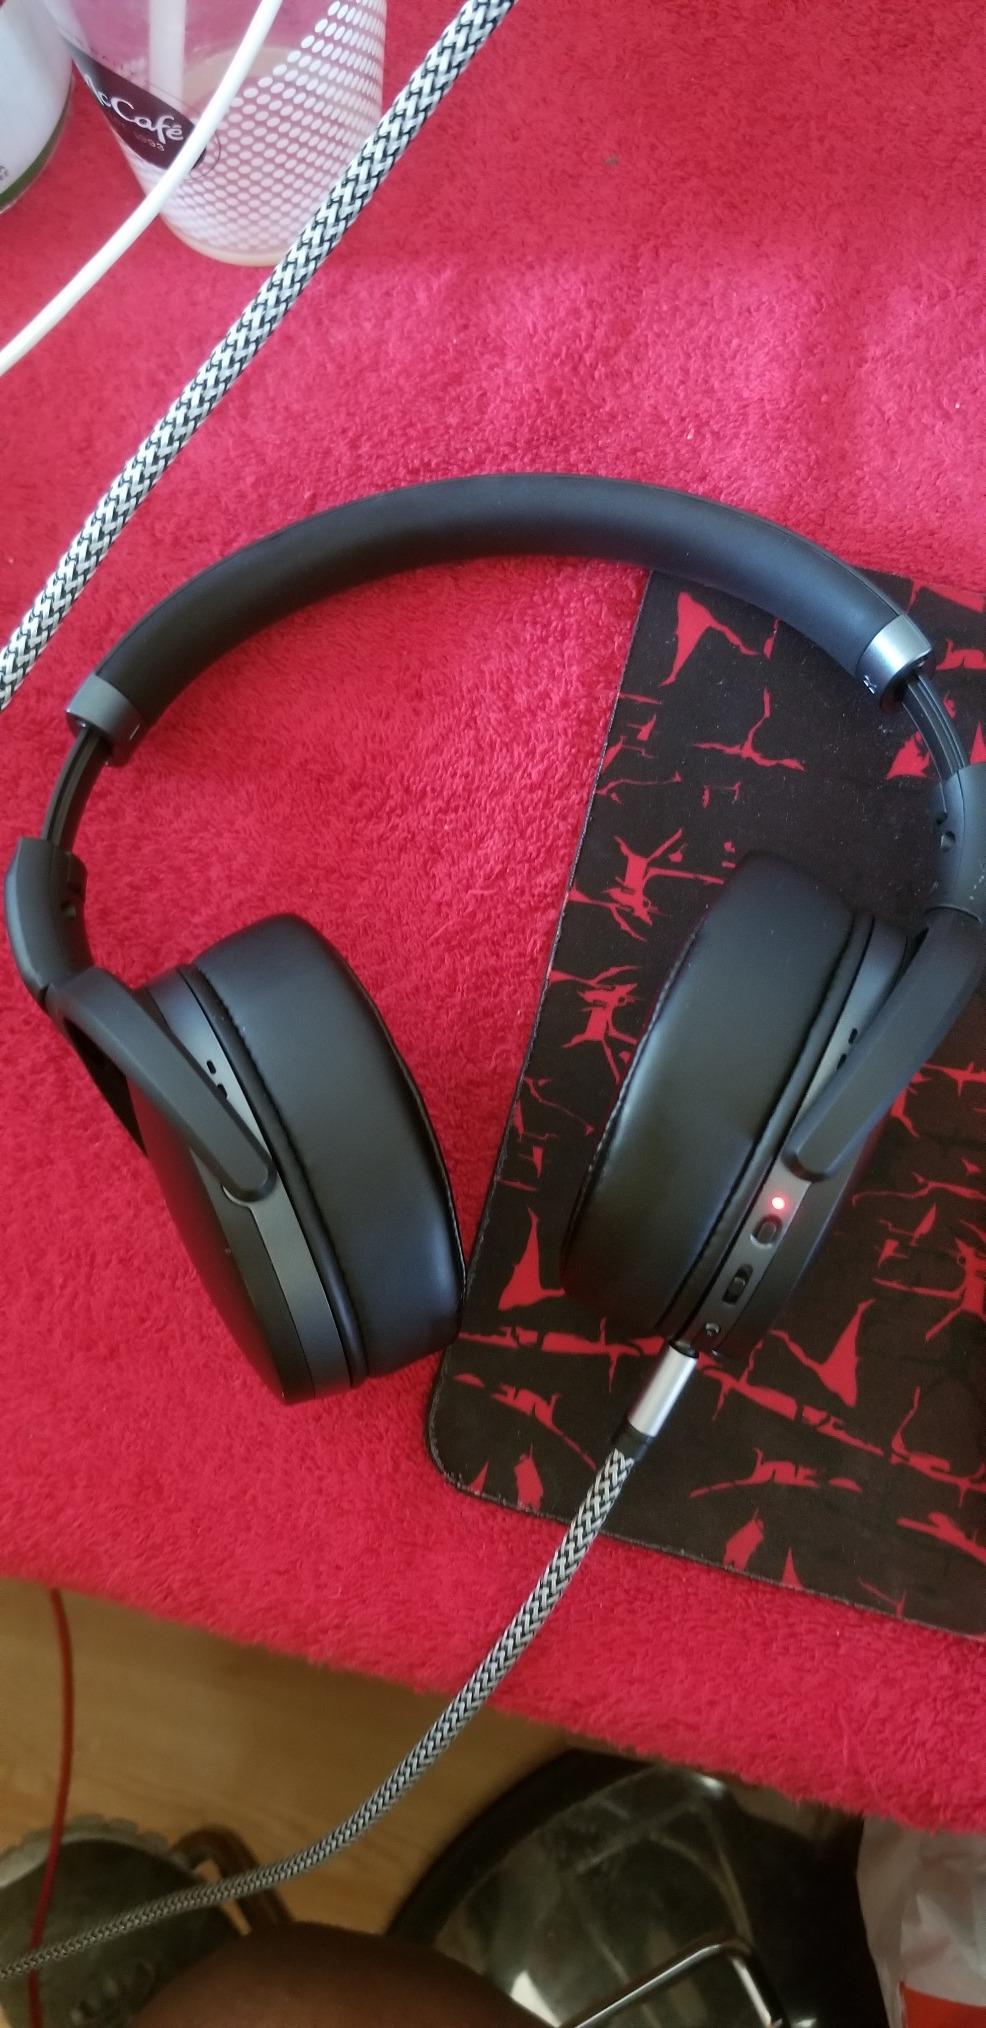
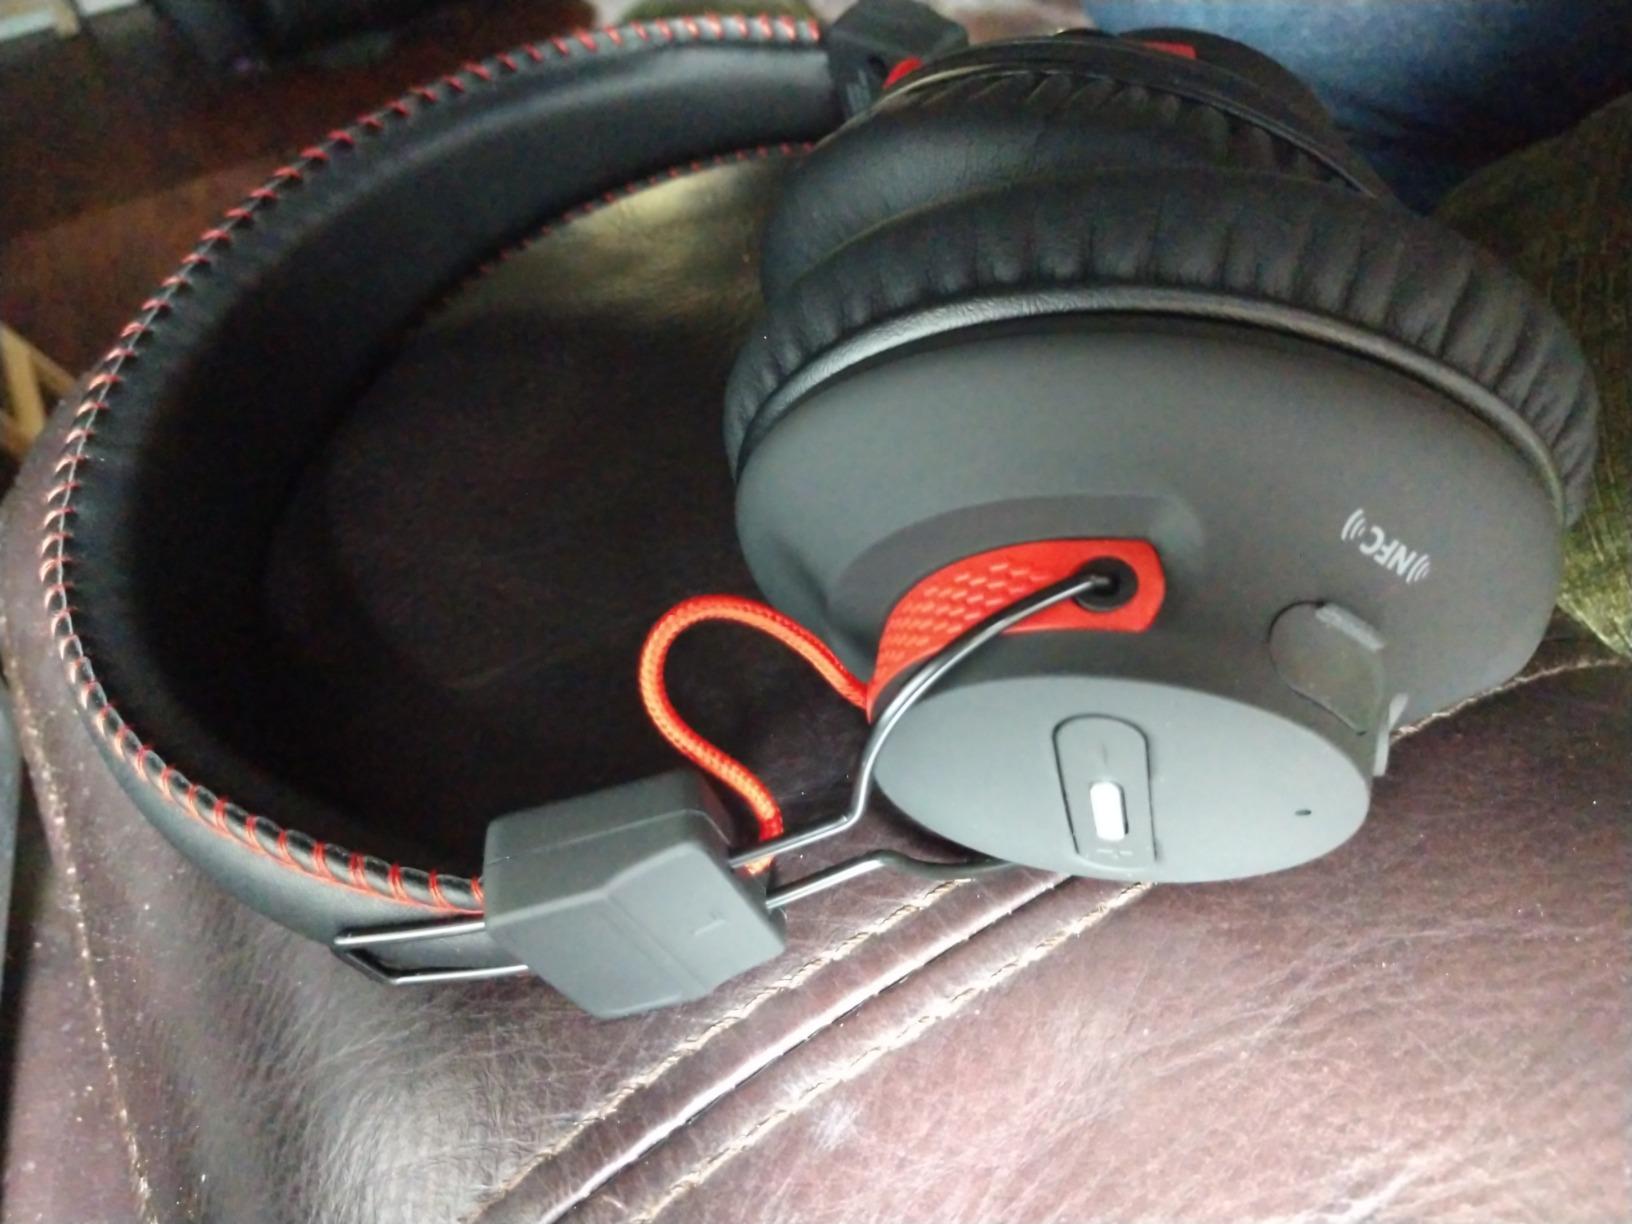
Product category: headphones
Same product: no